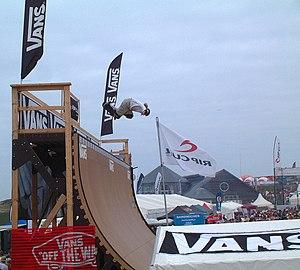
Un skateboard ou skate ou plus rarement une planche à roulettes est un objet composé d'un plateau sous lequel sont fixés deux essieux maintenant chacun deux roues.